Yuri Titov

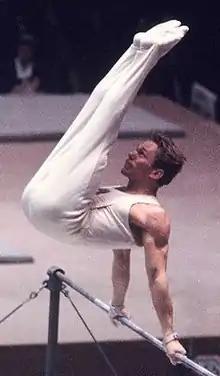
Titov at the 1964 Olympics

Titov competed at the 1956 Summer Olympics in Melbourne where he won a gold medal in "team combined exercises" with the Soviet team (with Viktor Chukarin, Valentin Muratov, Boris Shakhlin, Albert Azaryan and Pavel Stolbov). He also won an individual silver medal in "horizontal bar", and bronze medals in "all-around" and "vault". He won silver and bronze medals at the 1960 Summer Olympics in Rome, and two silver medals at the 1964 Summer Olympics in Tokyo.